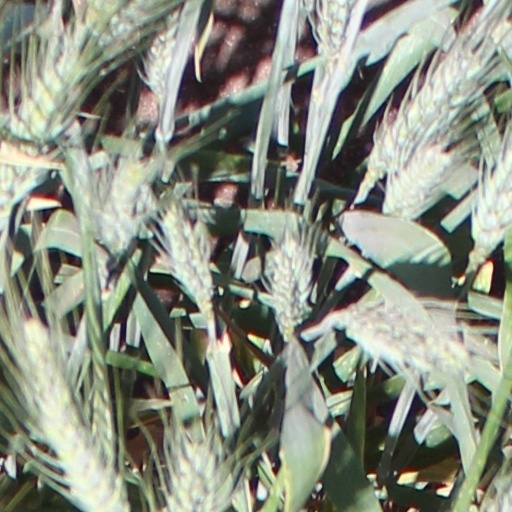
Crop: wheat